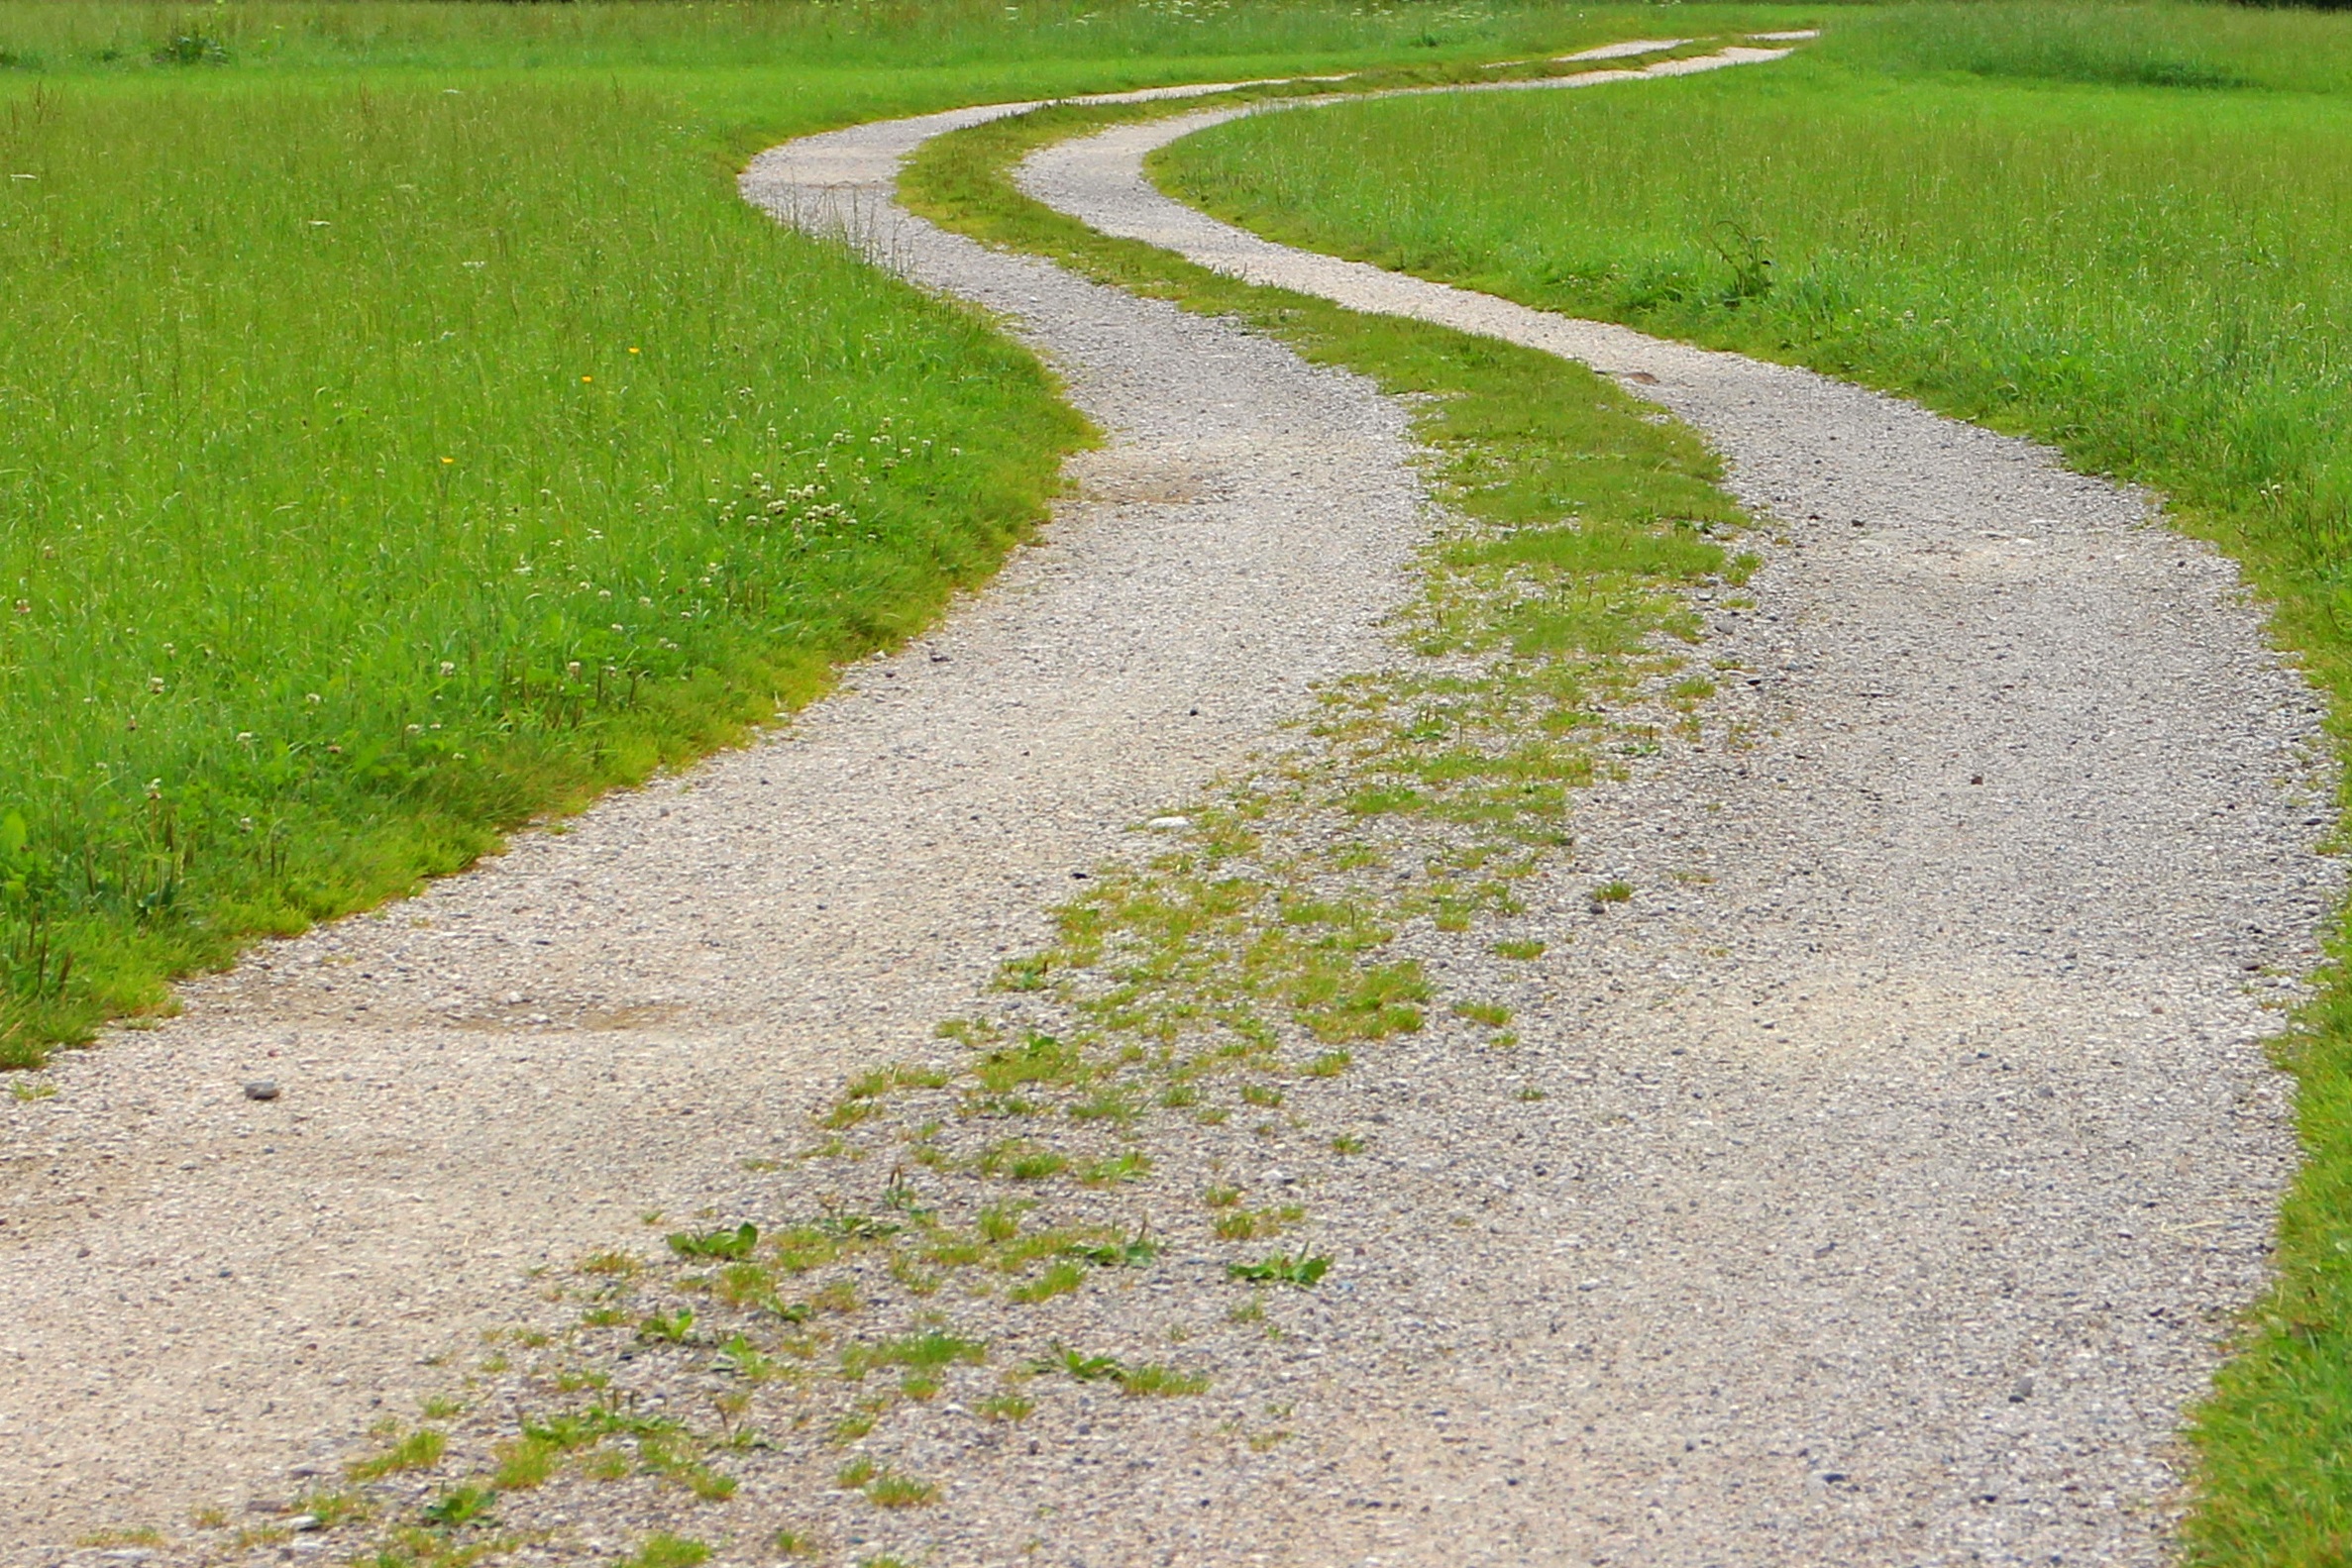
nature, grass, road, field, lawn, meadow, asphalt, walkway, dirt road, green, pebble, soil, lane, plain, grassland, infrastructure, promenade, away, nature trail, rural area, paddy field, dirt track, flooring, road surface, commercial way, grass family